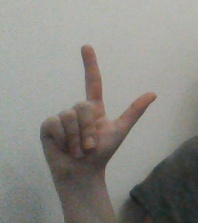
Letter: laam